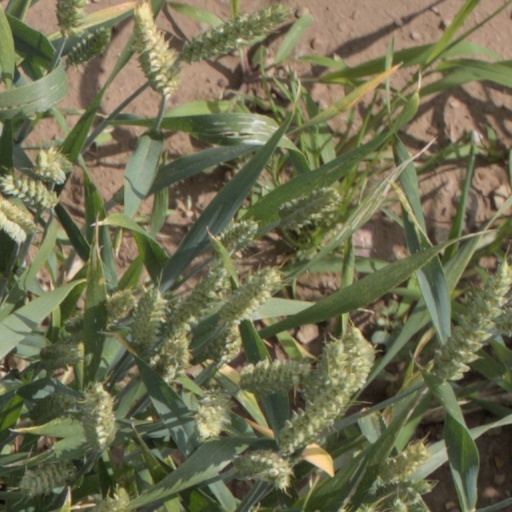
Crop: wheat